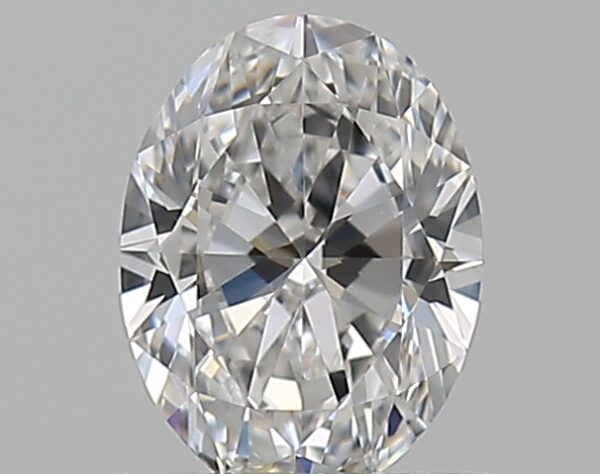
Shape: oval
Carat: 0.5
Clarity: IF
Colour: E
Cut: EX
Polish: EX
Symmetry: VG
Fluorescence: N
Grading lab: GIA
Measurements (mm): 6.01 x 4.48 x 2.74